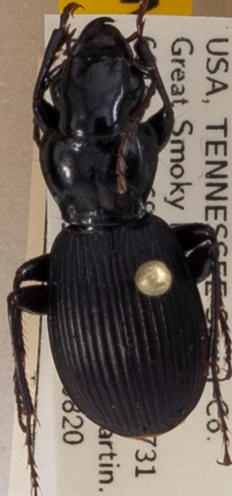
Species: Pterostichus moestus
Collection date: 2019-08-20
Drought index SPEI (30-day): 0.356
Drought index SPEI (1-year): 2.09
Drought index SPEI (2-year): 2.09